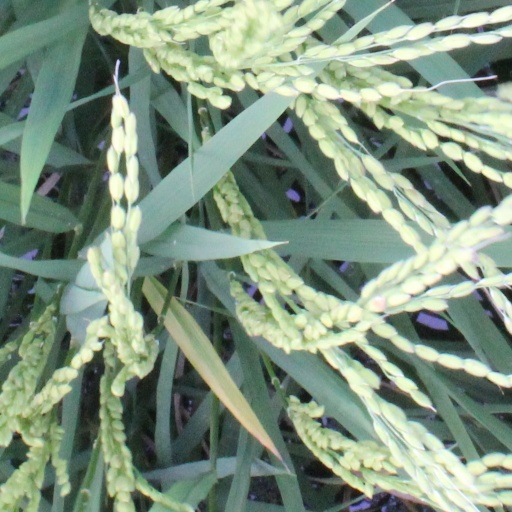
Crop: rice